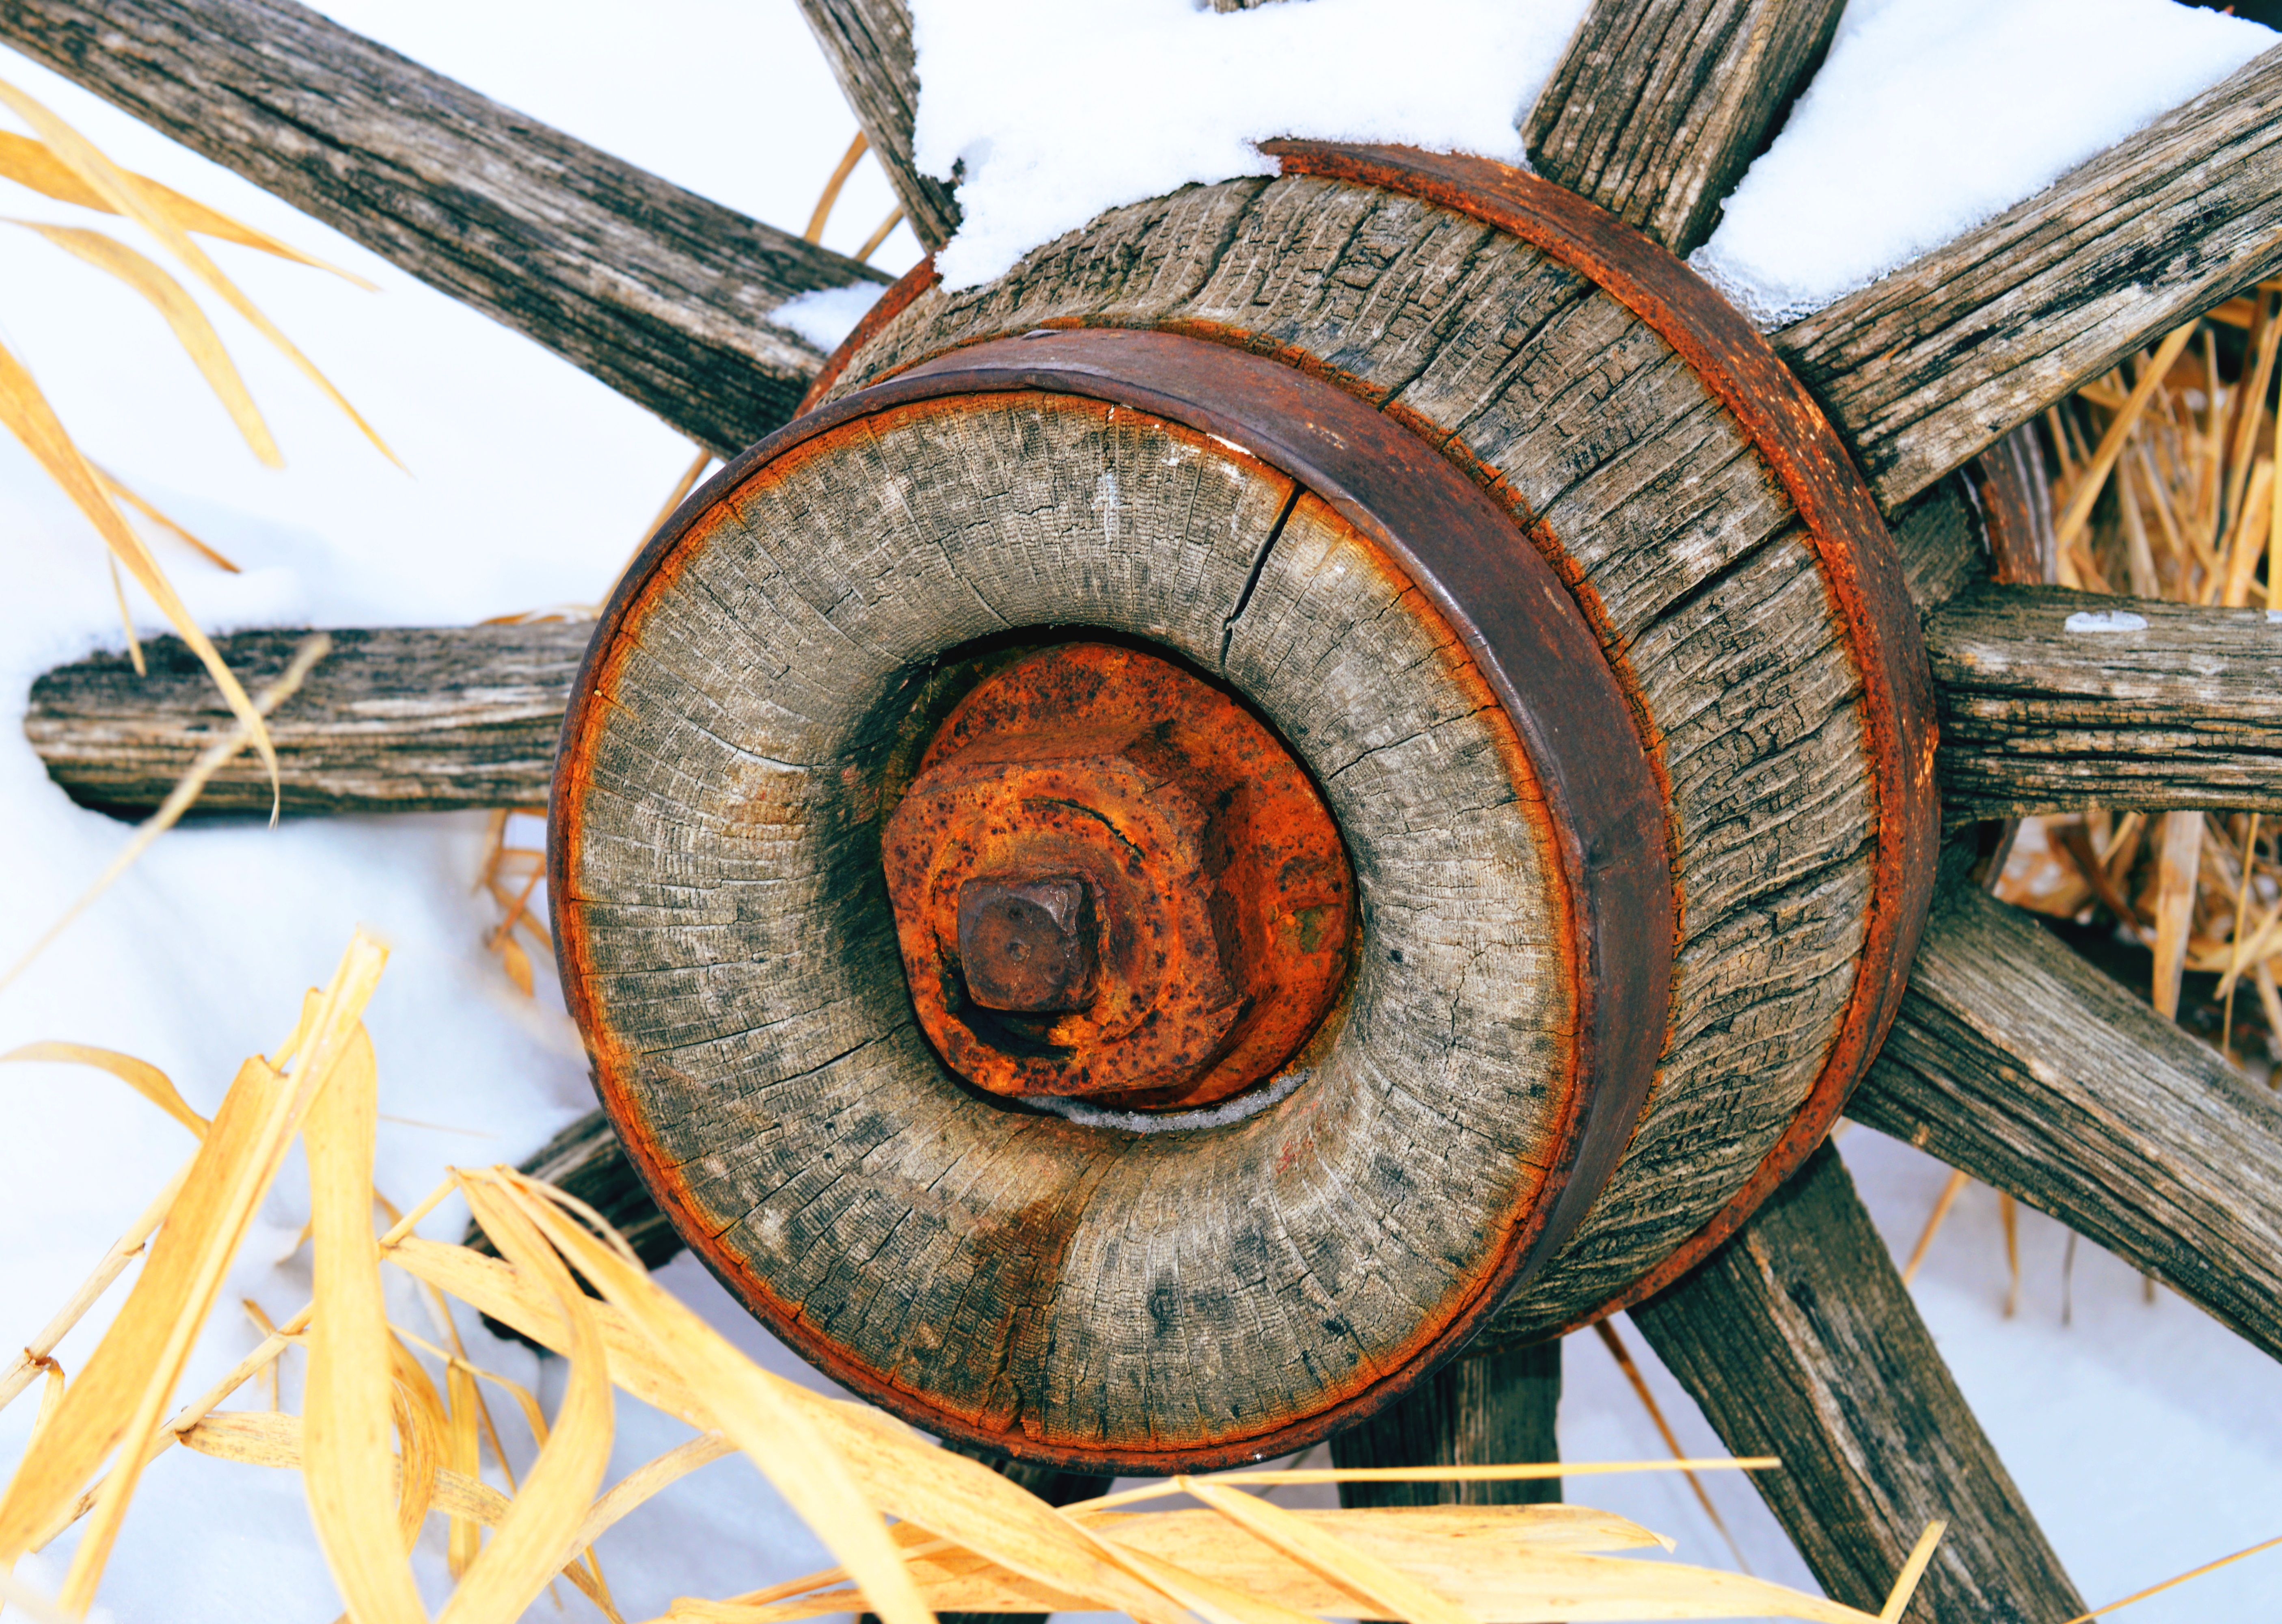
snow, winter, wood, vintage, antique, wheel, old, rustic, rust, rural, farming, abandoned, agriculture, weathered, art, dilapidated, wooden, farm equipment, man made object